Incubus (band)

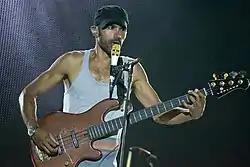
Ben Kenney live in Rock in Rio Madrid 2012

To promote the release of "If Not Now, When?", the band took part in a participatory media exhibit and real-time documentary called Incubus HQ Live that allowed unprecedented fan access and interaction. Footage, music and art from the seven-day event became available as a special edition box set in July 2012.